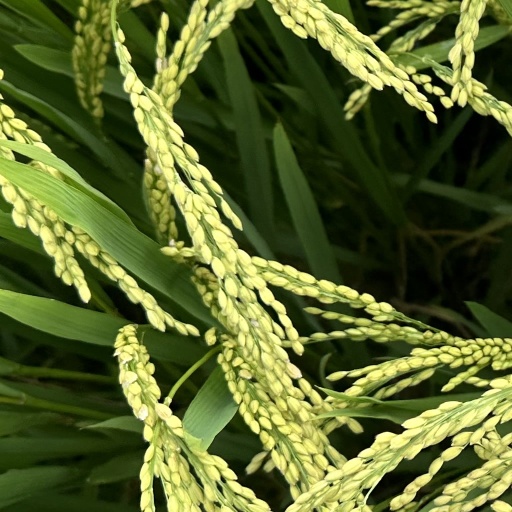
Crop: rice